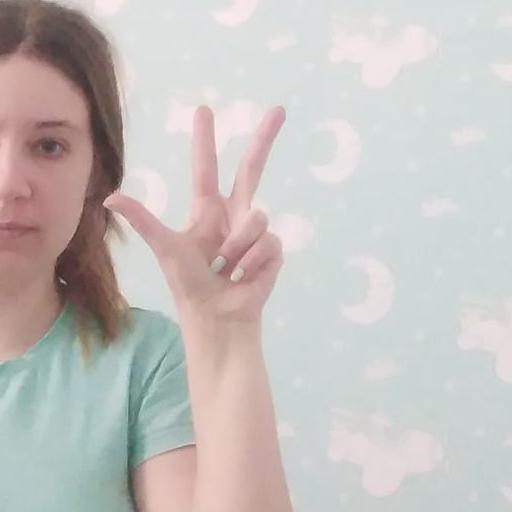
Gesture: three2